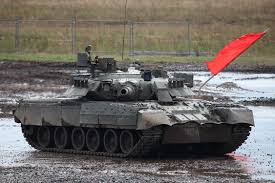
Label: T-80